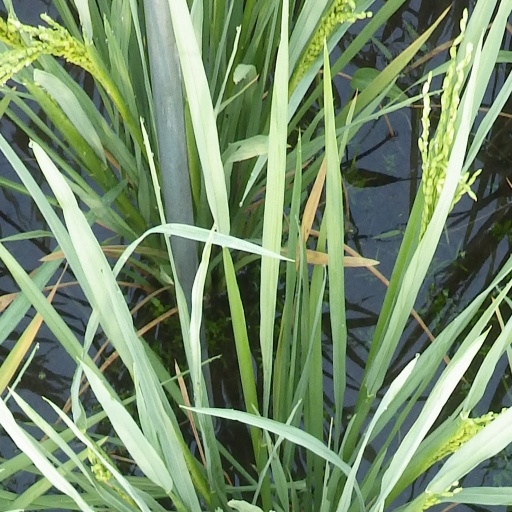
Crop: rice